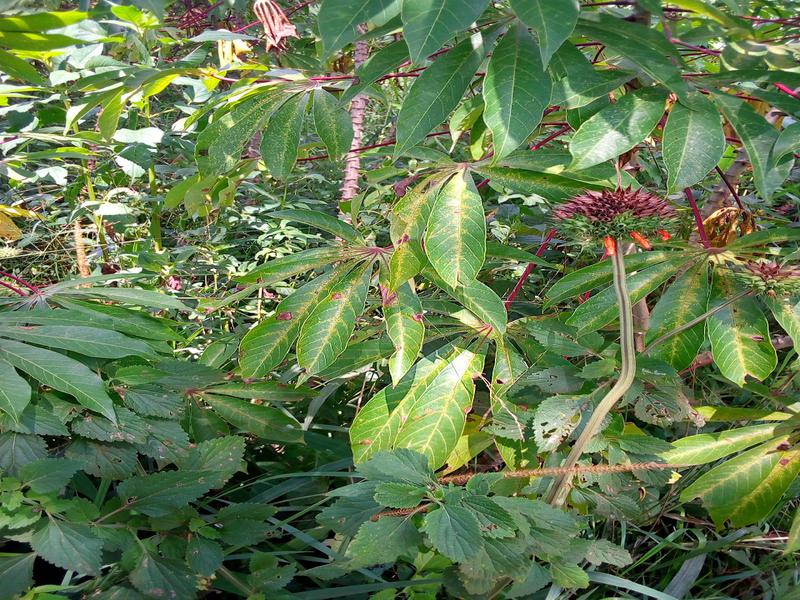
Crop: cassava
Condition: green_mottle